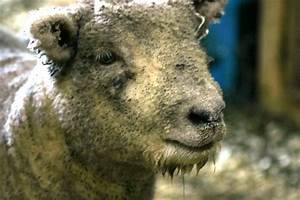
Label: sheep